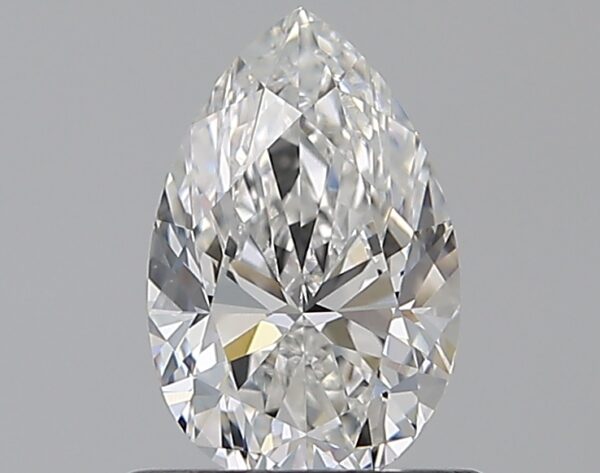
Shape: pear
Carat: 0.7
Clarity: VS1
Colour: E
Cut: VG
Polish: EX
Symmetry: VG
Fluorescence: ST
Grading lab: GIA
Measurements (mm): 7.42 x 4.8 x 3.05